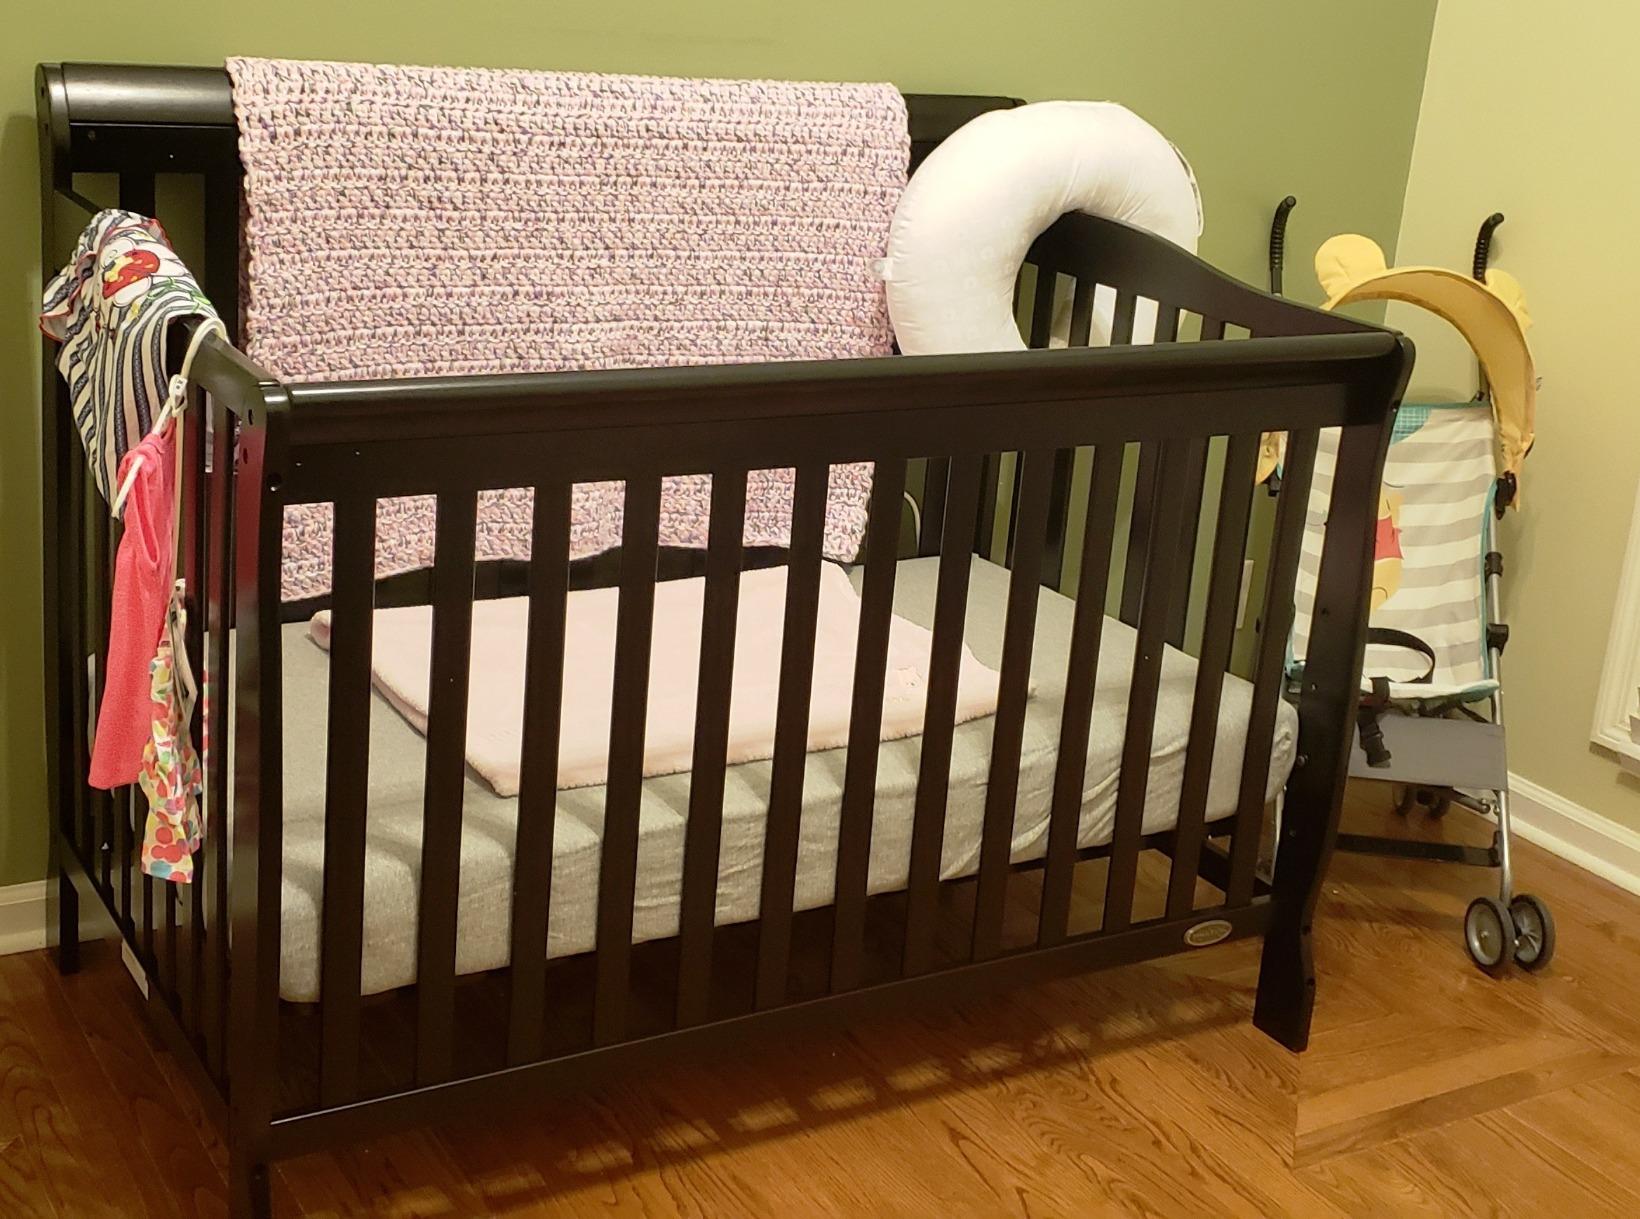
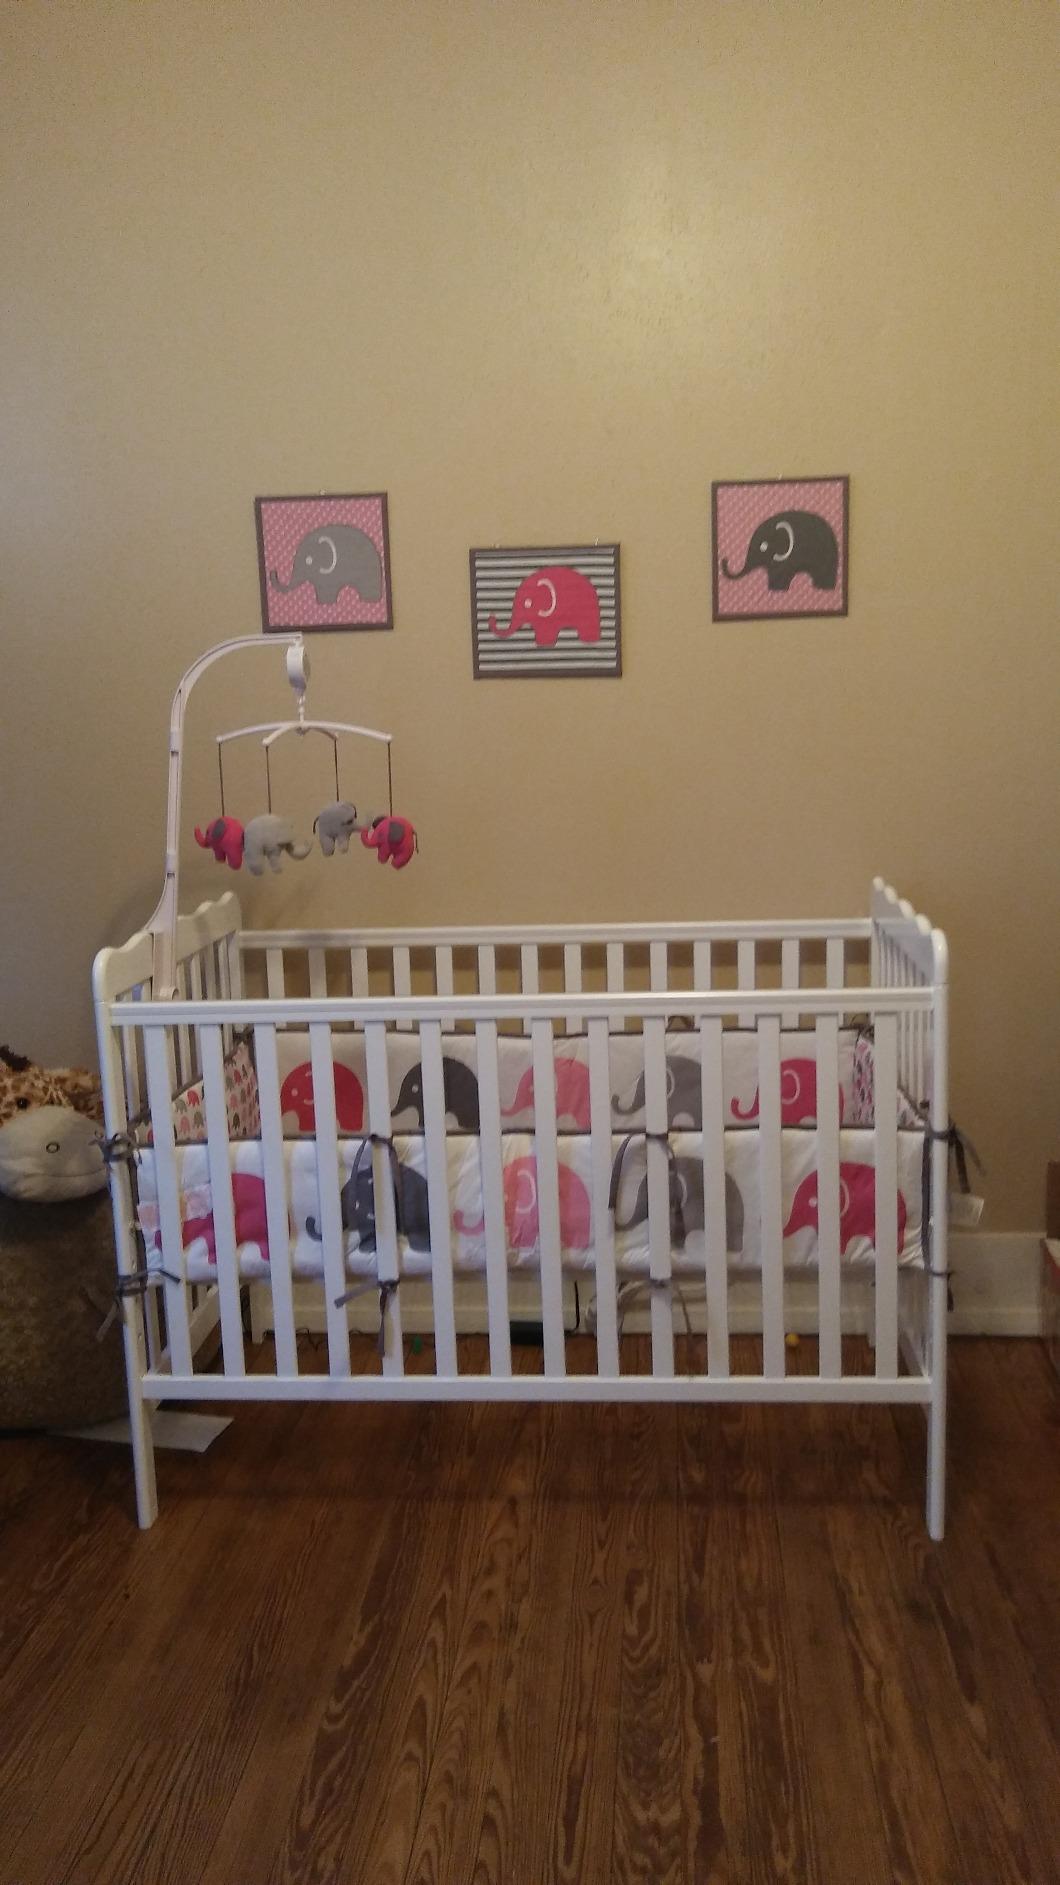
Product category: products_crib
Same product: no